Question: Please indicate a possible affordance area of the motorcycle that can be used for sitting on
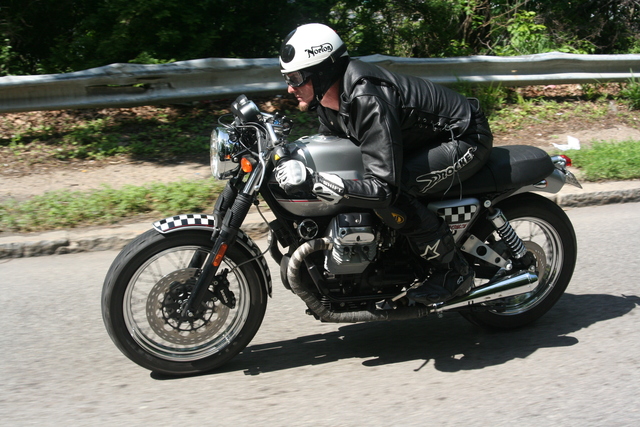
Answer: [397.133, 145.521, 554.554, 200.201]